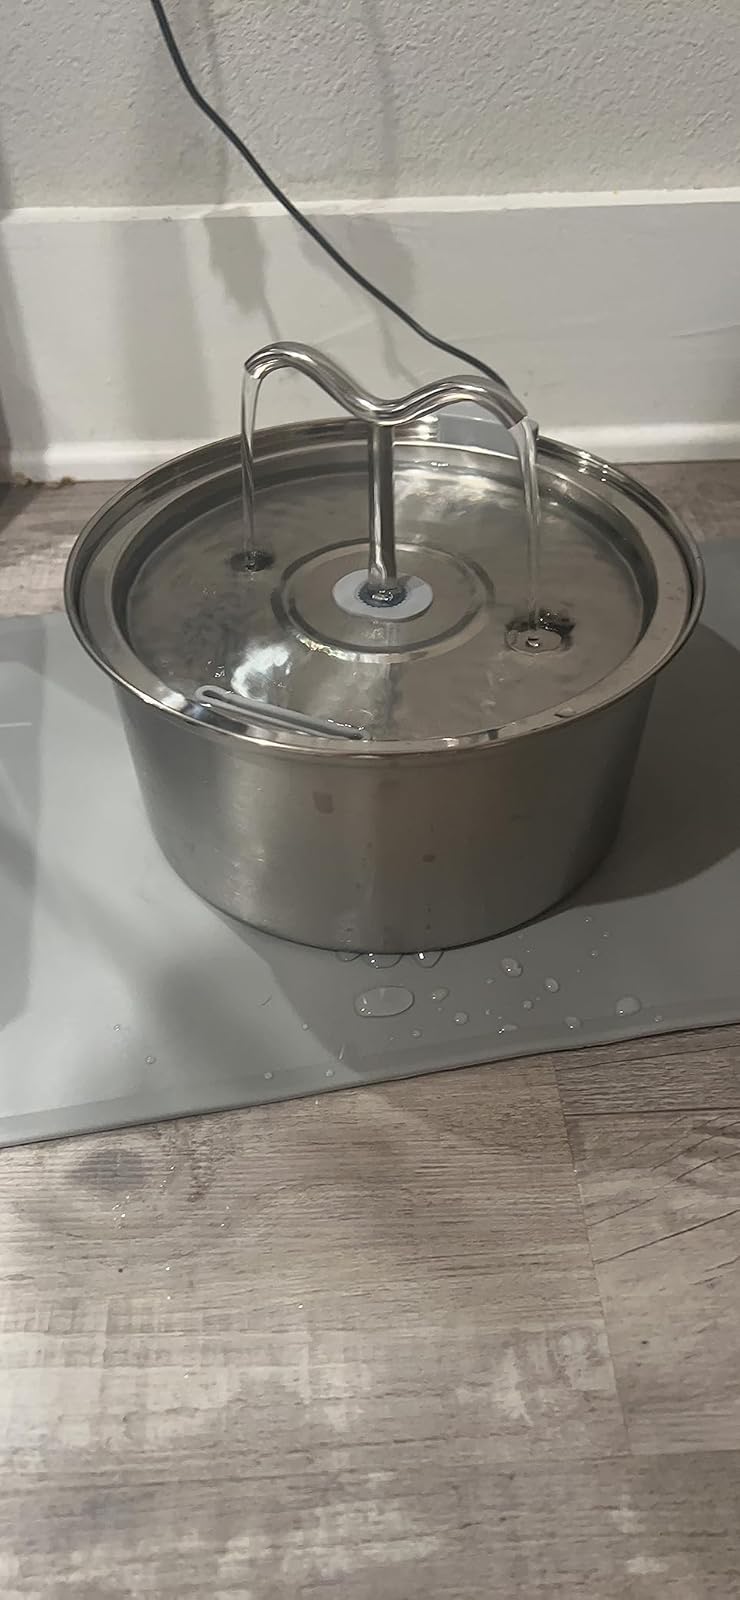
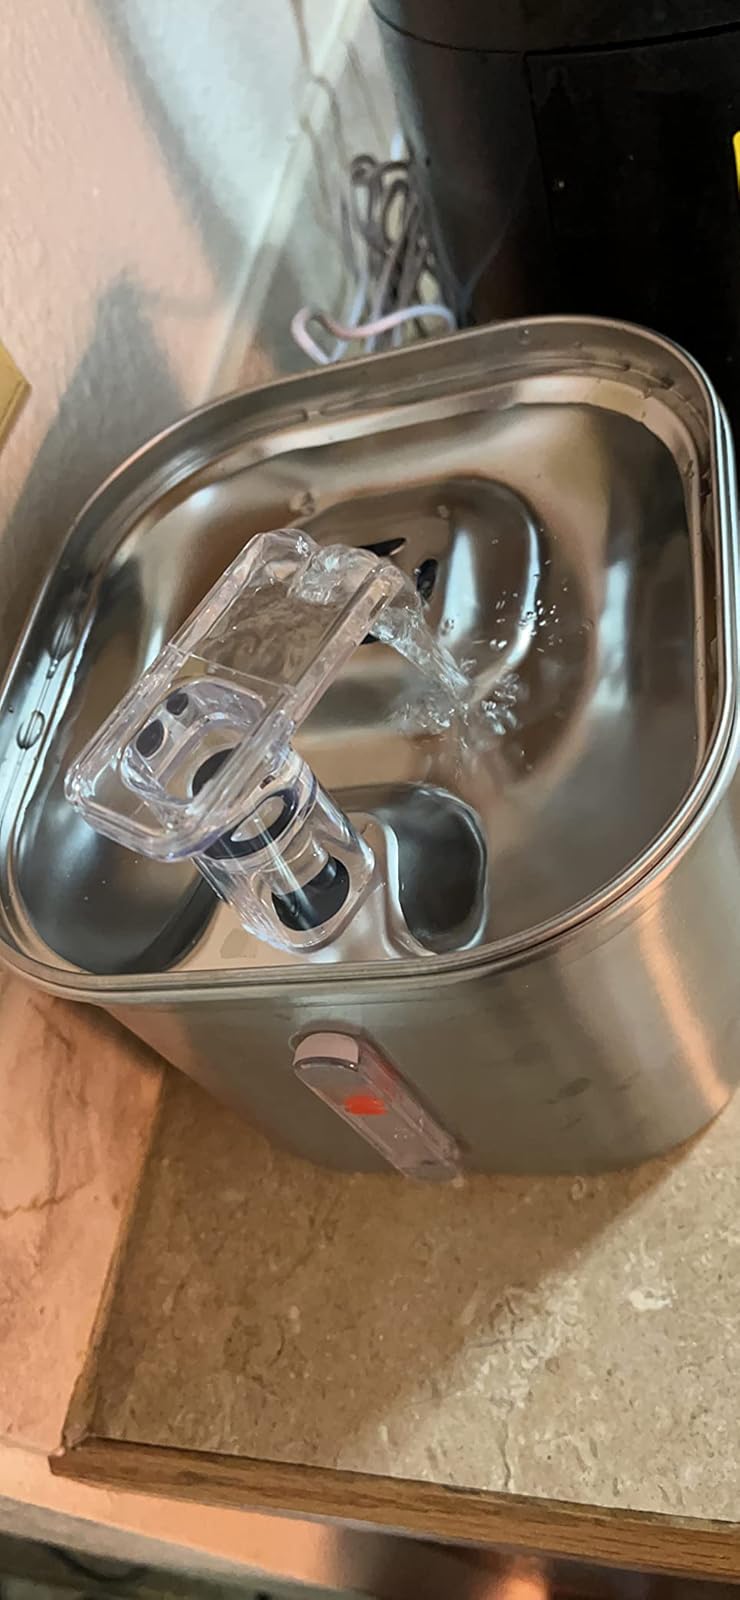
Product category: items_bowl
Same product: no